John Millington Synge

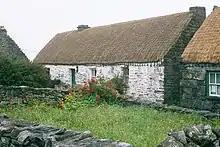
The cottage where Synge lodged on Inis Meáin, now the Teach Synge museum

Synge's widely regarded masterpiece, "The Playboy of the Western World", was first performed on 26 January 1907, at the Abbey Theatre. A comedy about apparent patricide, it attracted a hostile reaction from sections of the Irish public. The "Freeman's Journal" described it as "an unmitigated, protracted libel upon Irish peasant men, and worse still upon Irish girlhood". Arthur Griffith, who believed that the Abbey Theatre was insufficiently politically committed, described the play as "a vile and inhuman story told in the foulest language we have ever listened to from a public platform", and perceived a slight on the virtue of Irish womanhood in the line "... a drift of chosen females, standing in their shifts ..." At the time, a shift was known as a symbol representing Kitty O'Shea and her adulterous relationship with Charles Stuart Parnell.